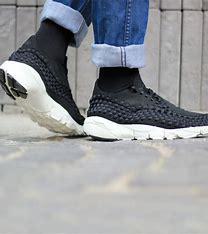
Brand: Nike
Model: Air Footscape Woven